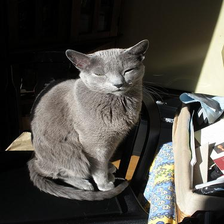
Species: cat
Breed: Russian Blue